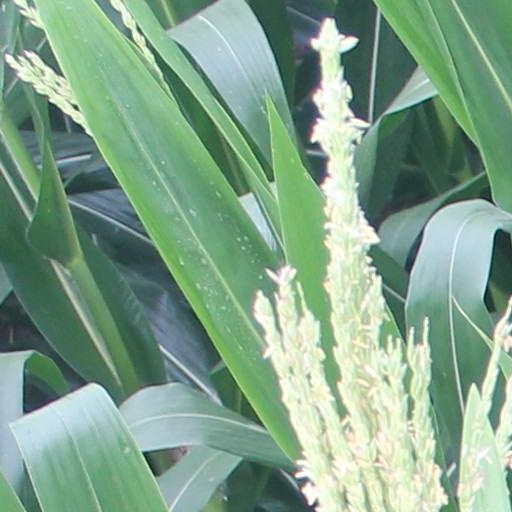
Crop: maize; corn